Avionics

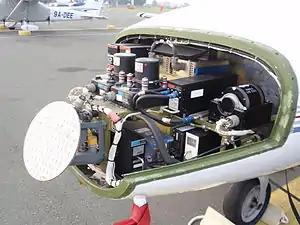
Radar and other avionics in the nose of a Cessna Citation I/SP

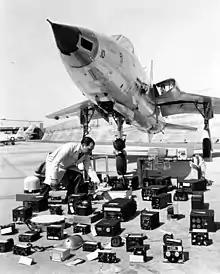
F-105 Thunderchief with avionics laid out

Avionics (a portmanteau of "aviation" and "electronics") are the electronic systems used on aircraft. Avionic systems include communications, navigation, the display and management of multiple systems, and the hundreds of systems that are fitted to aircraft to perform individual functions. These can be as simple as a searchlight for a police helicopter or as complicated as the tactical system for an airborne early warning platform.